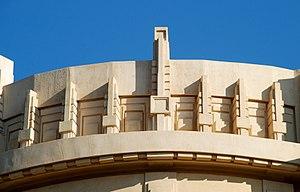
Belgique - Bruxelles - Uccle - Hôtel Haerens (Art déco - Antoine Courtens - 1928)
L'Hôtel Haerens est un hôtel de maître de style Art déco édifié par l'architecte Antoine Courtens sur le territoire de la commune d'Uccle dans l'agglomération urbaine de Bruxelles, en Belgique.